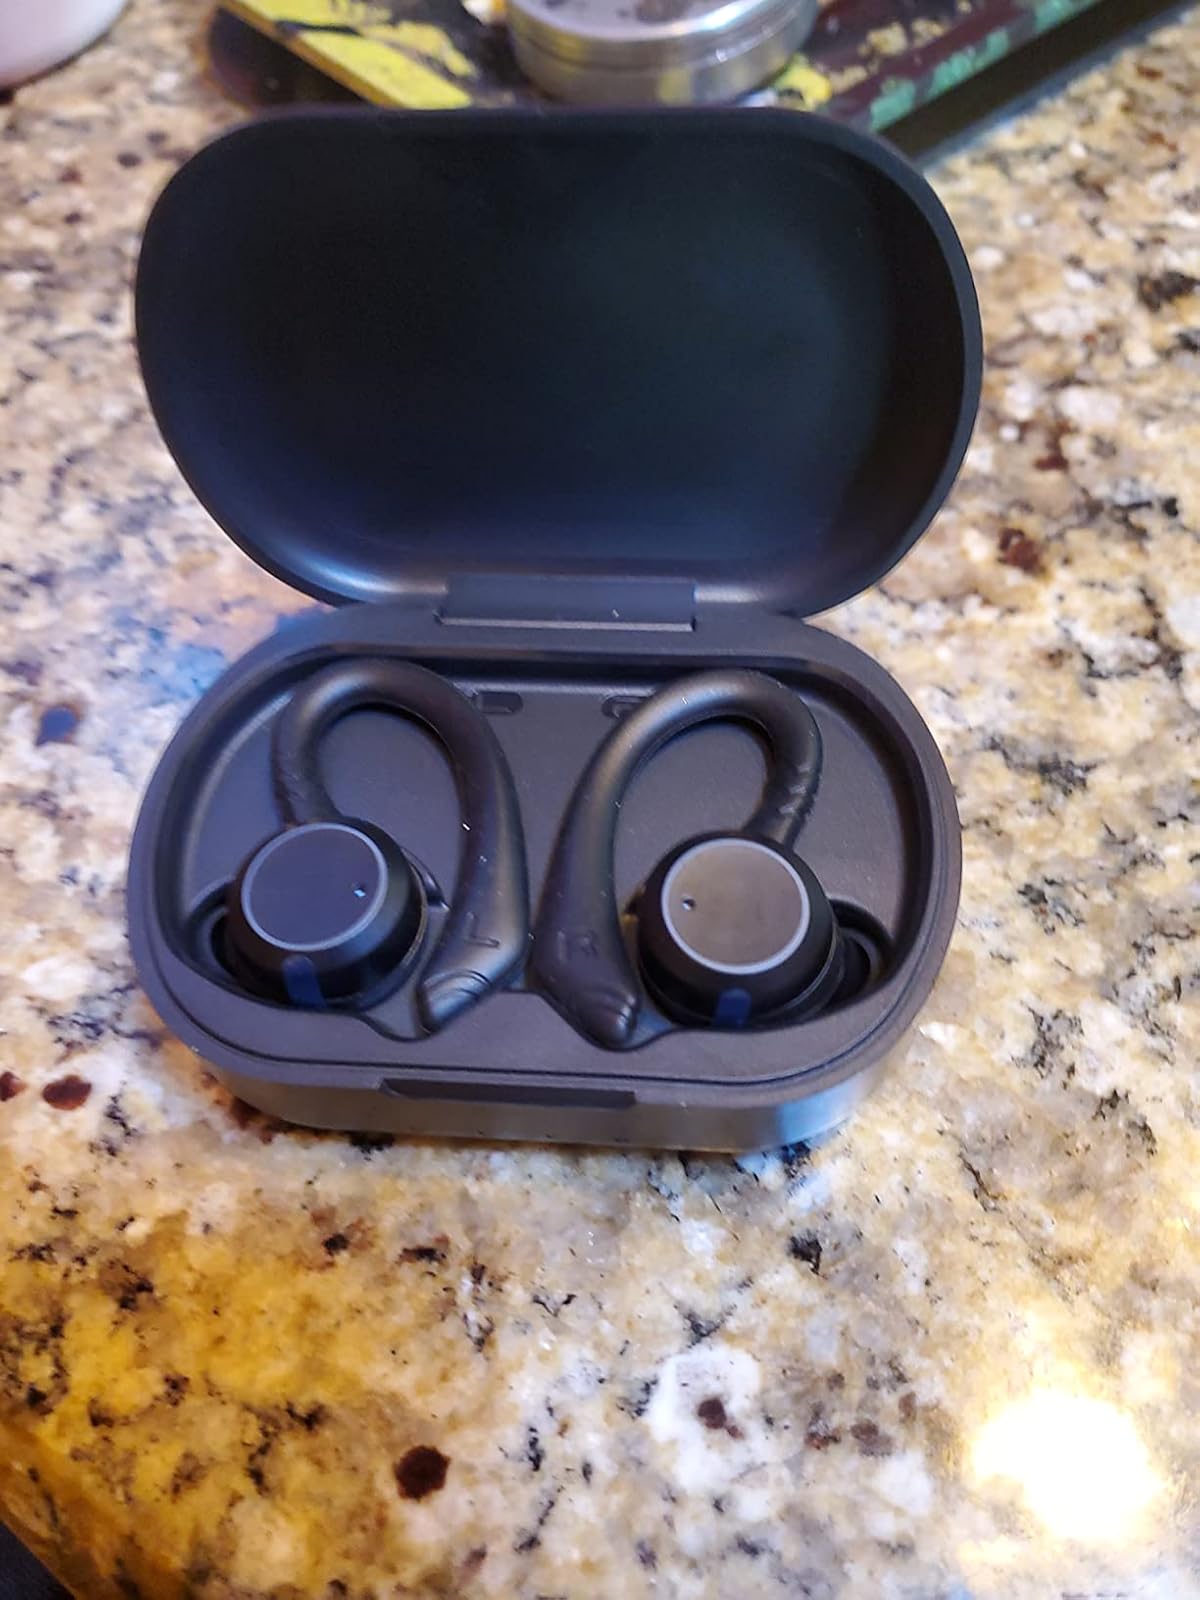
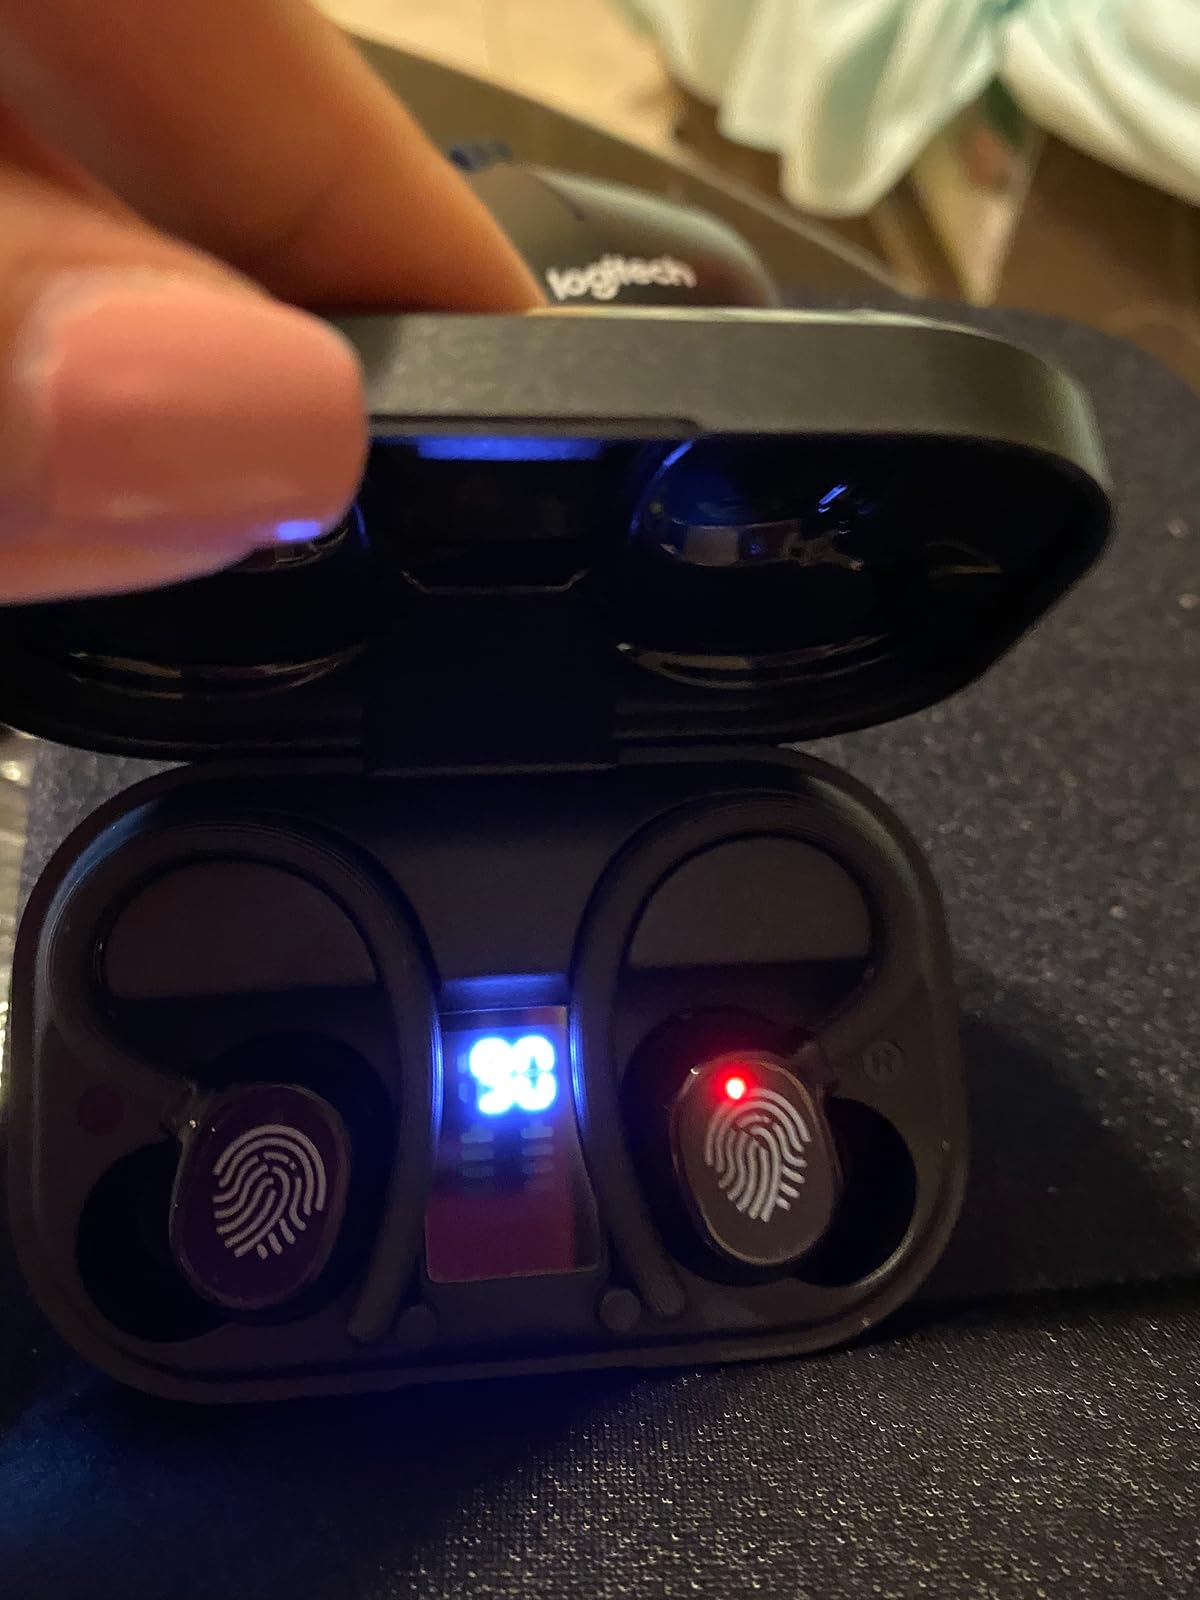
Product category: earbuds
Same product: no